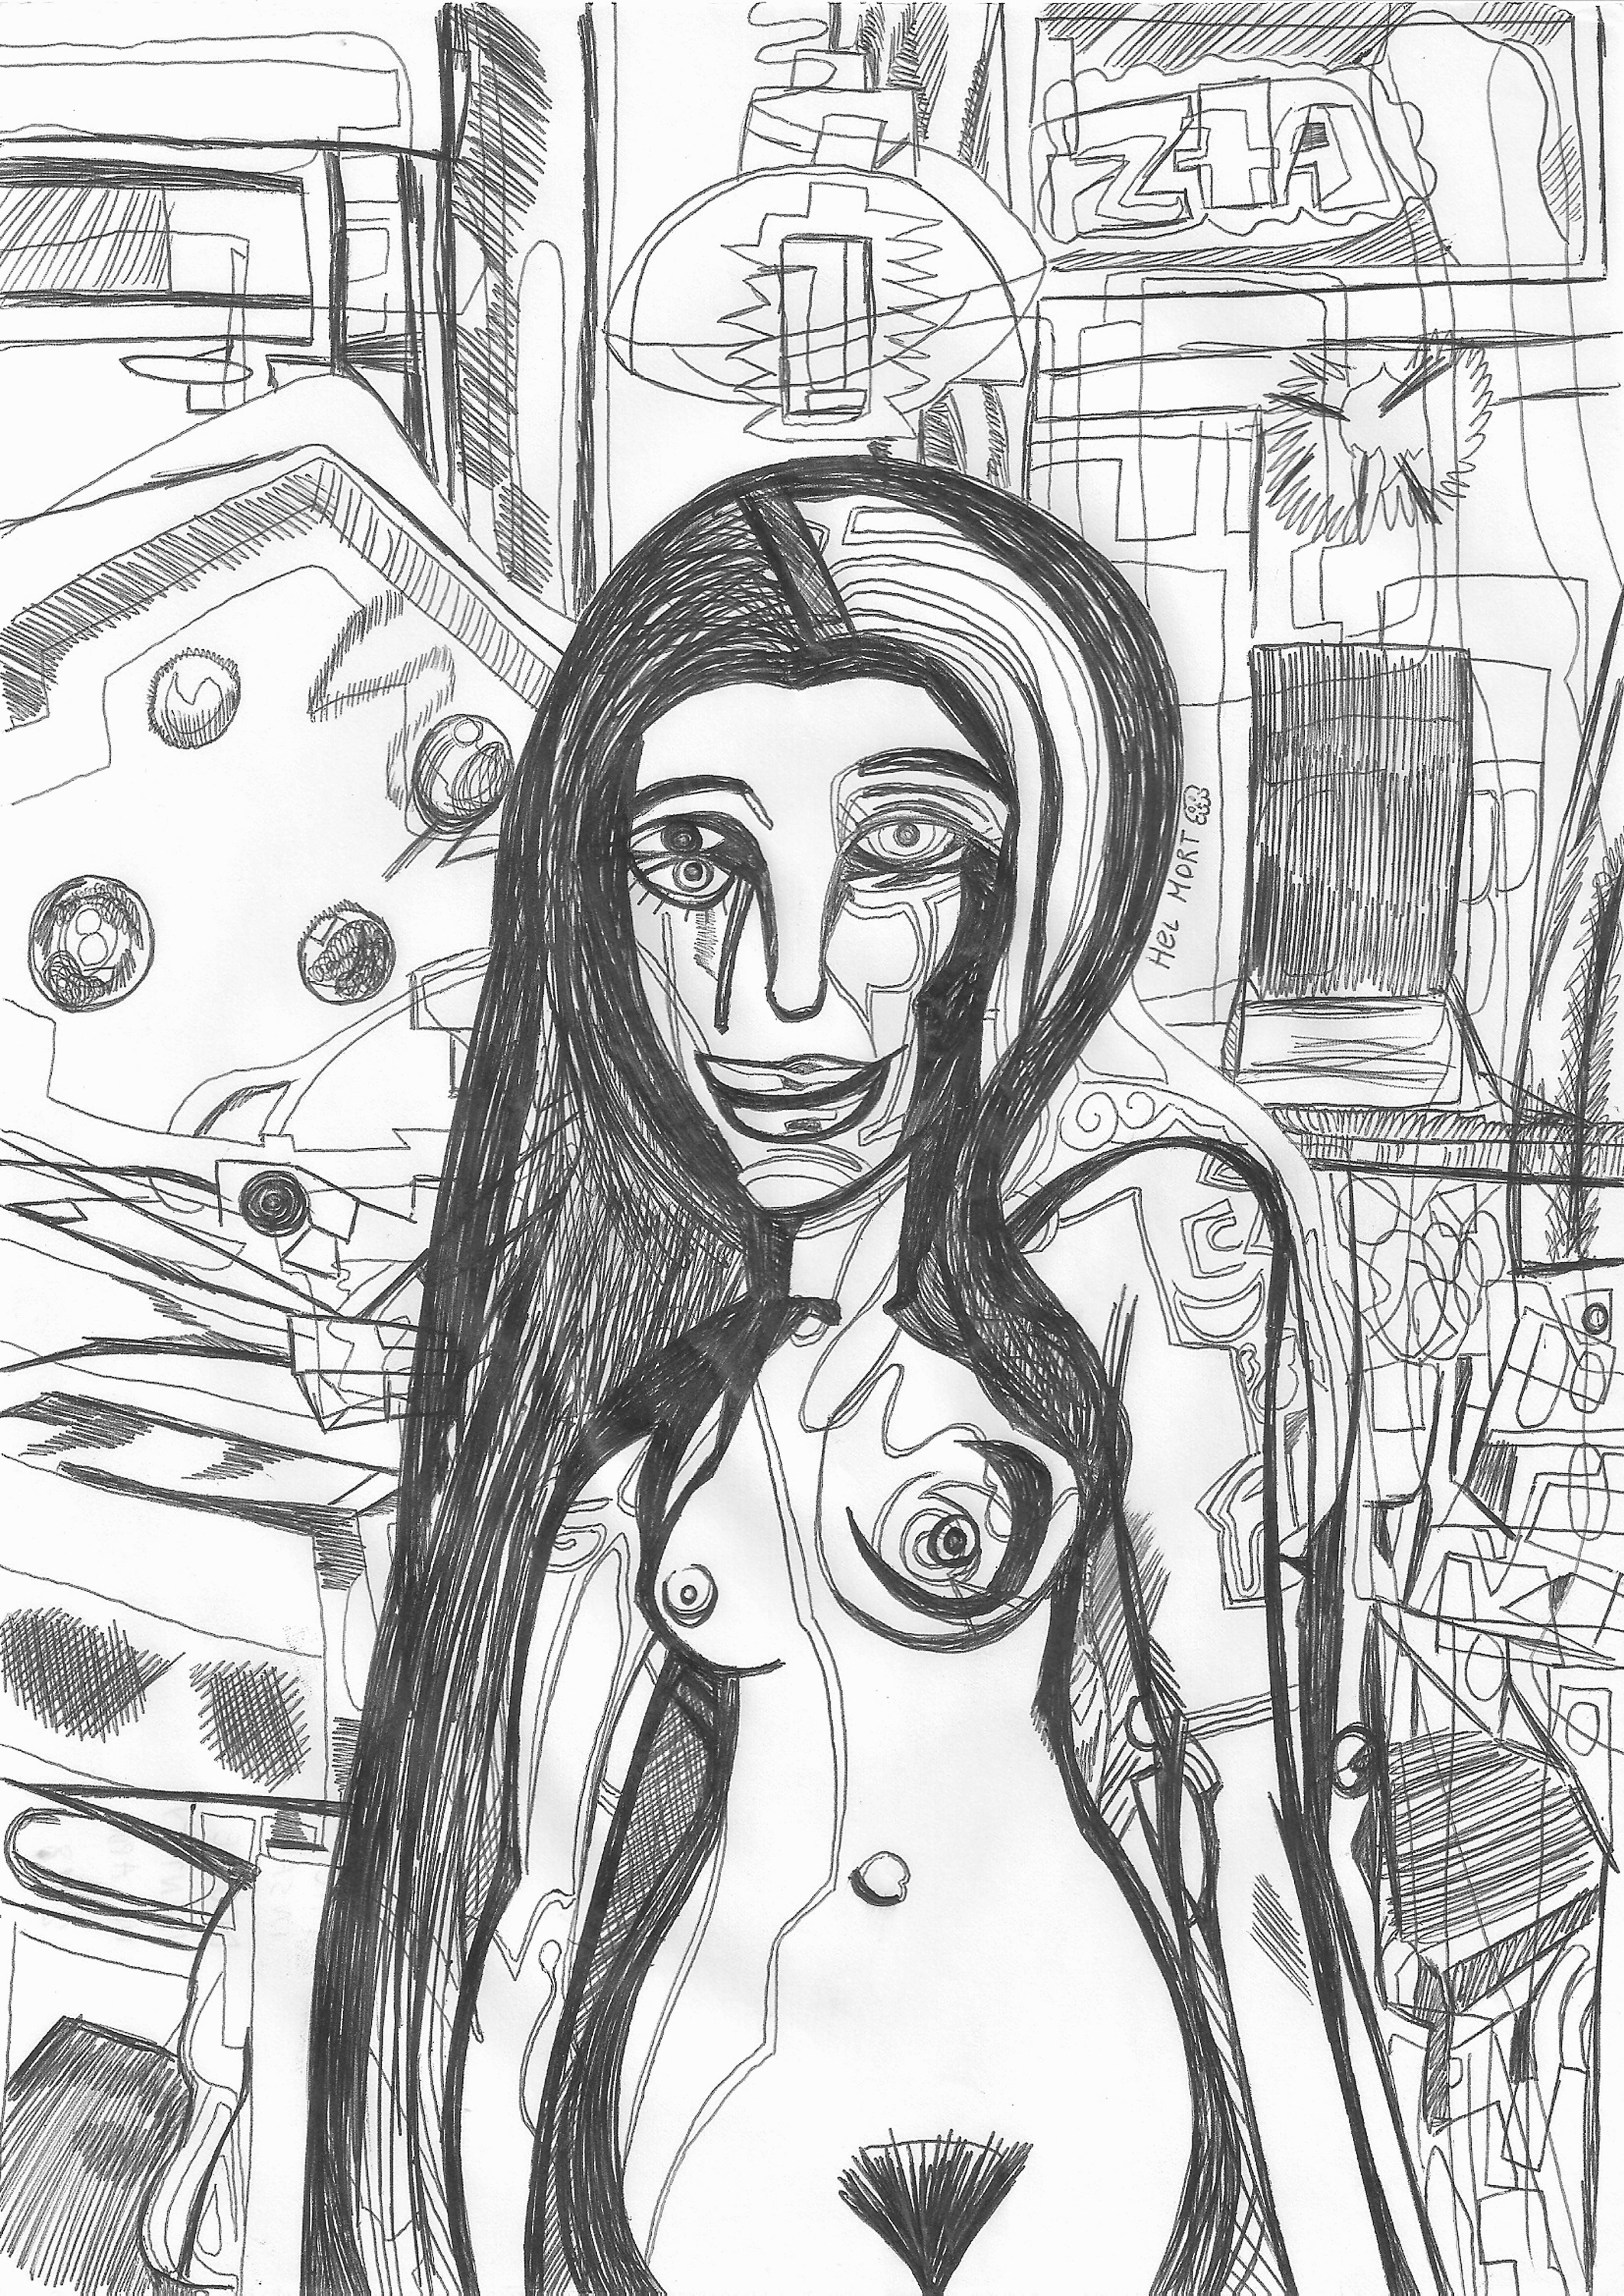
painting, art, artist, artwork, drawing, contemporary art, photography, illustration, paint, love, design, sketch, fine art, abstract art, creative, abstract, acrylic painting, nature, watercolor, art gallery, oil painting, gallery, modern art, abstract painting, digital art, contemporary painting, art collector, style, girl, woman, fashion, mort, eyebrow, white, chest, neck, line art, monochrome, black and white, long hair, monochrome photography, figure drawing, creative arts, undergarment